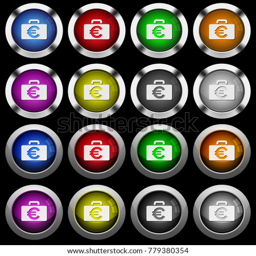
bag white icons in round glossy buttons with steel frames on black background .